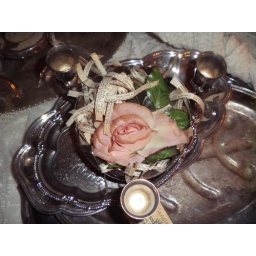
silver candle holder.....also has a place in the center for a flower!